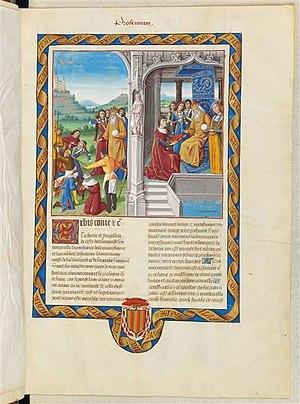
L'atelier de Guillaume Lambert est un groupe d'artistes enlumineurs actifs à Lyon vers 1475-1500. Il doit son nom à un copiste qui a laissé son nom dans un livre d'heures réalisé par cet atelier. Aucun des artistes n'a pu être identifié, mais ils ont été distingués sous les noms de Maître de Guillaume Lambert, Maître du Getty 10, Maître de Rosenberg, Maître de l'Histoire ancienne et le Maître de Boilly. Une trentaine de manuscrits enluminés par ces artistes sont encore conservés.